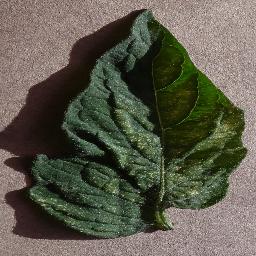
Label: Tomato___Spider_mites Two-spotted_spider_mite